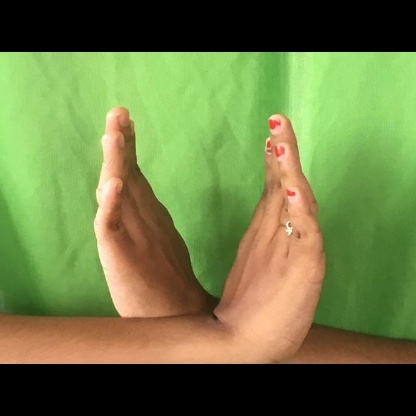
Mudra: Swastikam